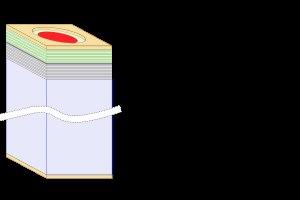
Une diode laser à cavité verticale émettant par la surface, ou VCSEL [v'ɪxl] est un type de diode laser à semi-conducteur émettant un rayon laser perpendiculairement à la surface, contrairement aux lasers conventionnels à semi-conducteur émettant par la tranche.